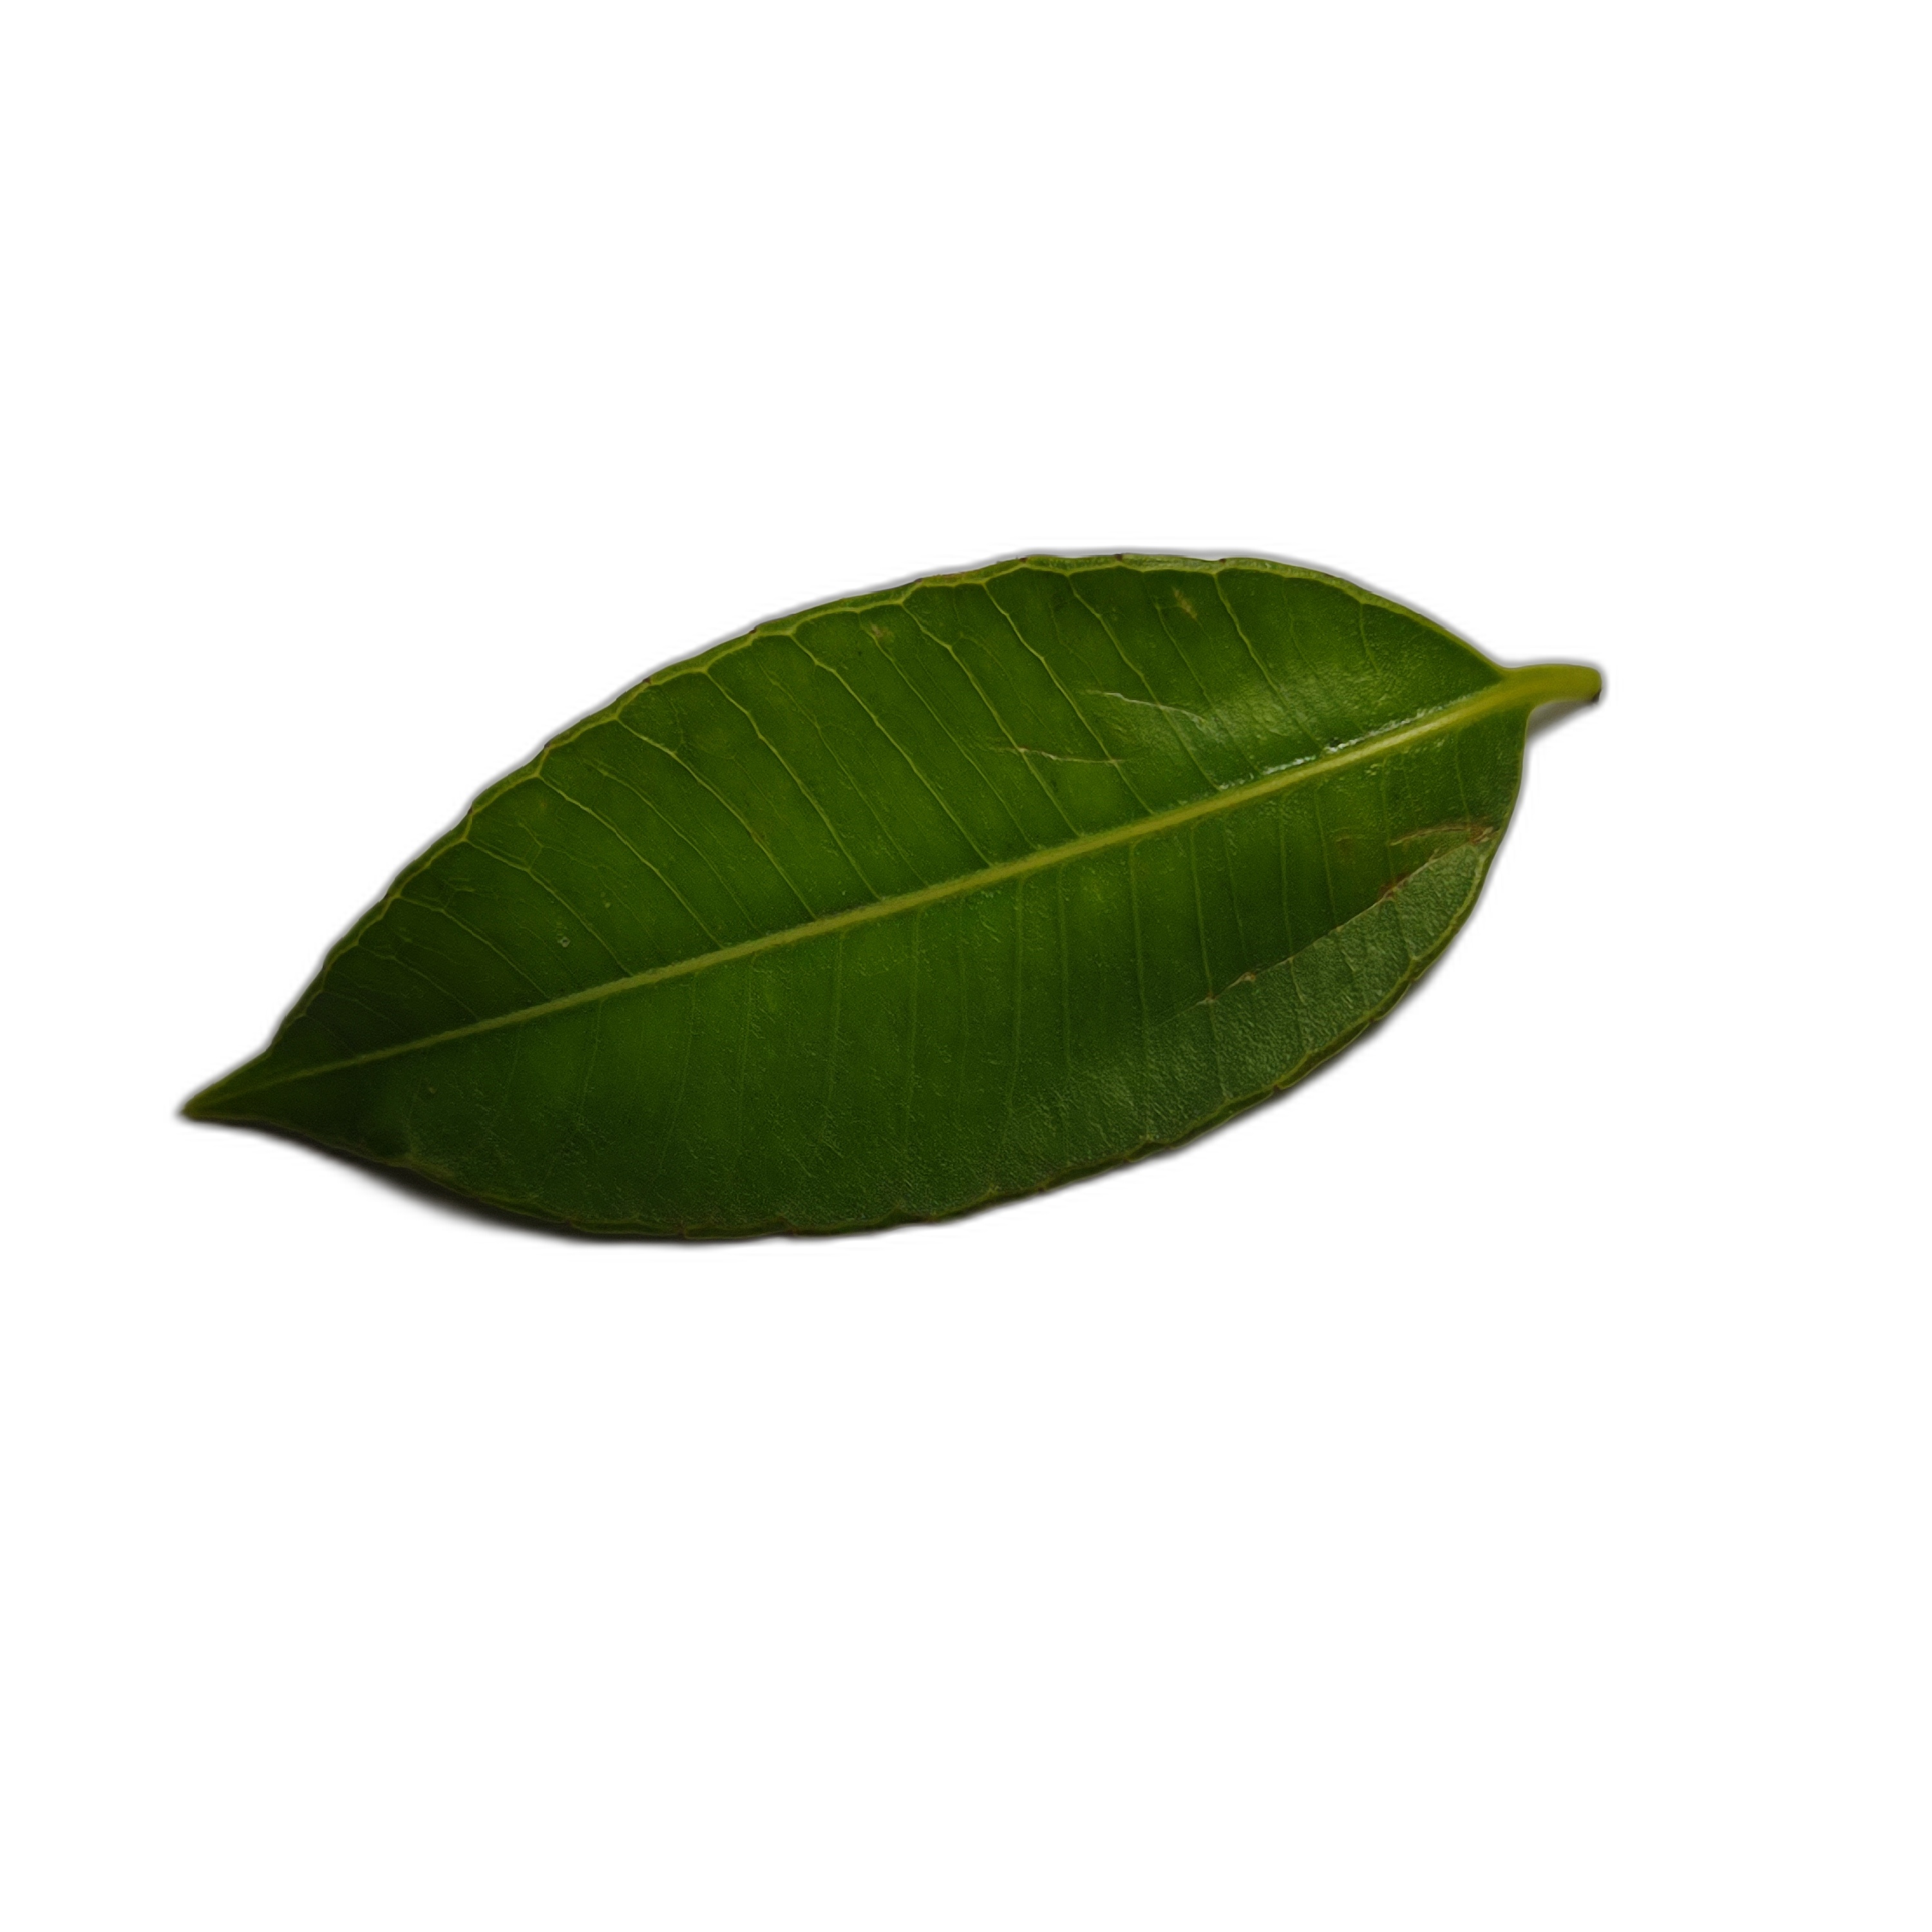
Label: healthy